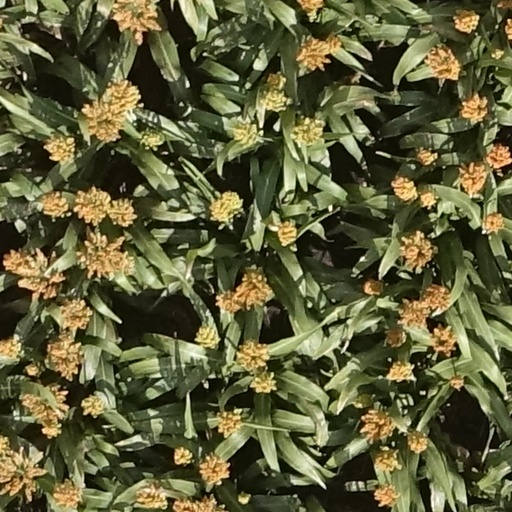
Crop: sorghum